Castle of Torrelobatón

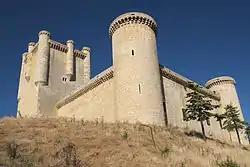
Castle of Torrelobatón

Torrelobatón Castle is situated in the province of Valladolid in Castile, Spain. Built as an expression of the strength of the influential Enríquez family, whose capital was at Medina de Rioseco, the castle is one of the most important and best-preserved fortresses in Valladolid. In the historical epic film "El Cid" with Charlton Heston the castle played the role of Vivar, hometown of Rodrigo Díaz de Vivar - El Cid.